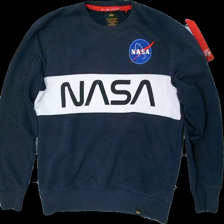
View: front
Type: Sweater
Category: Men
Brand: Not in the list
Brand text on label: alpha industries
Colors: Blue, Black, White, Multicolor
Material: 84% cotton 16% polyester
Pattern: Other
Cut: Regular
Size: L
Season: All
Stains: Minor
Damage location: bottom right
Damage 2: fläck
Damage 2 location: middle center
Damage 3 location: middle center
Price range: <50
Recommended usage: Reuse
Description: tjock tröja med text fram, fläck